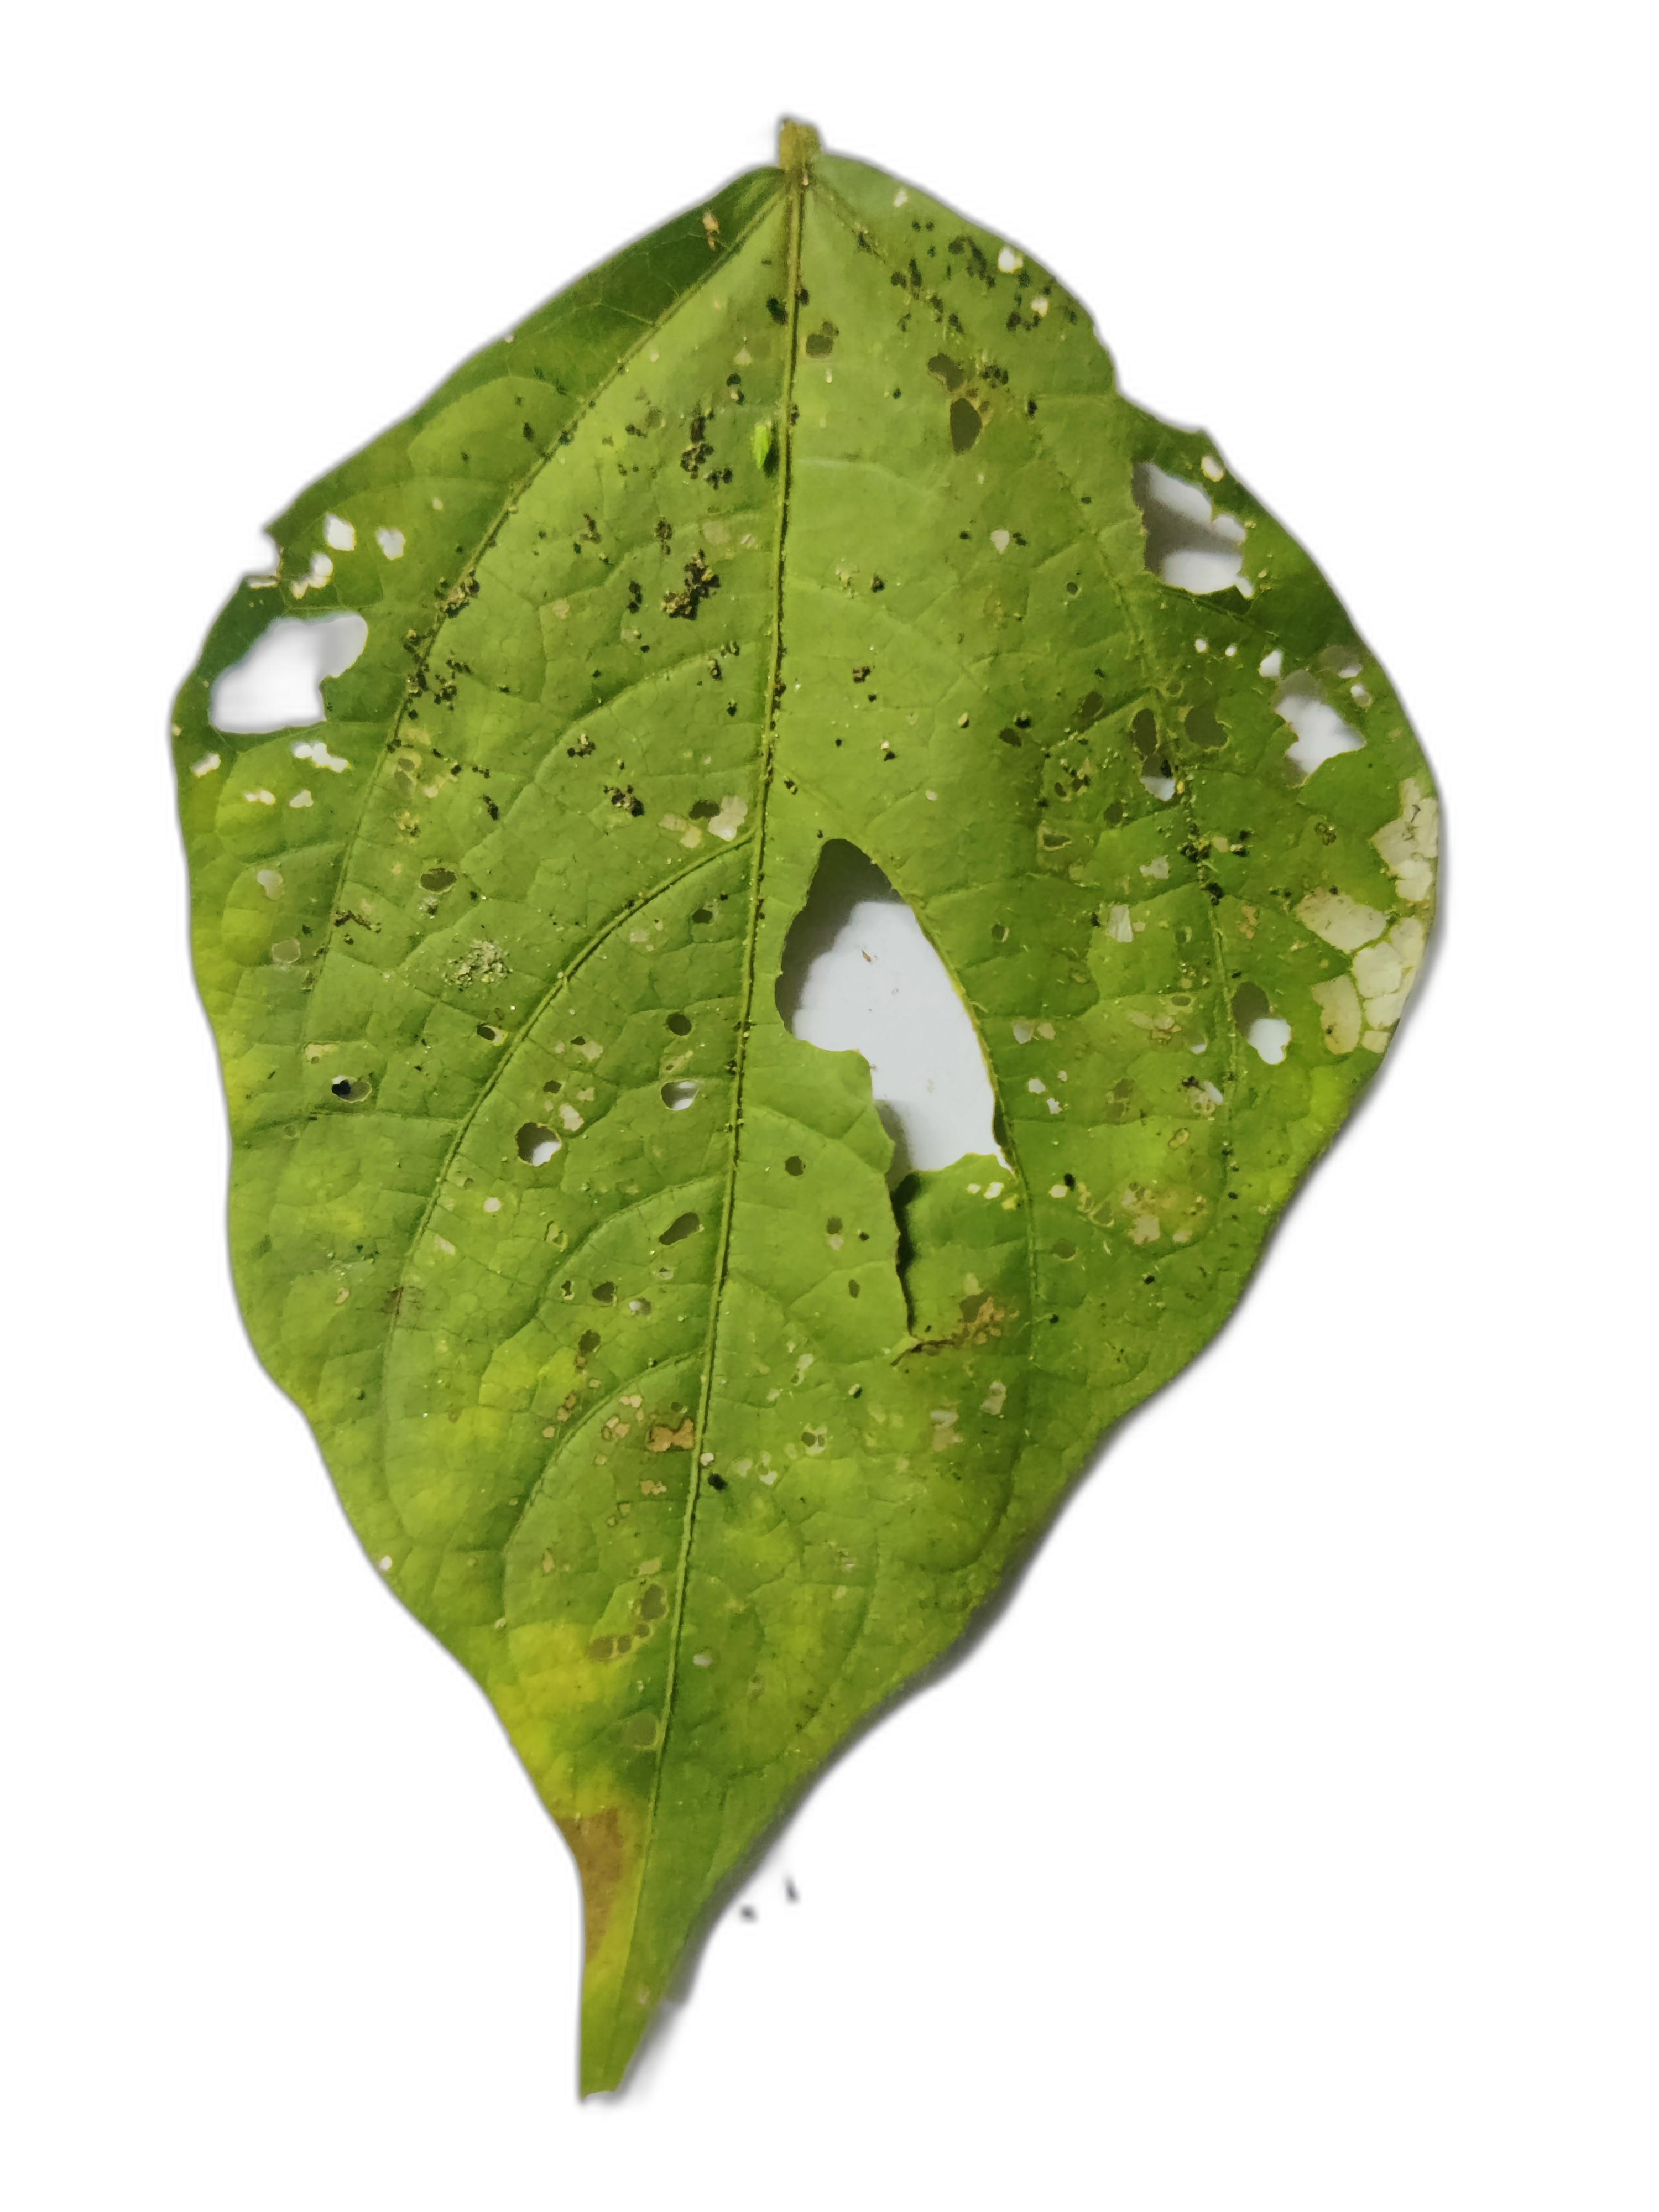
Label: Insect